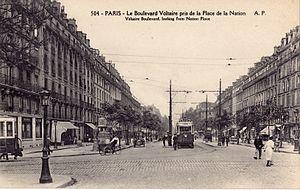
Carte postale ancienne éditée par AP, n°504 :PARIS - Le Boulevard Voltaire pris de la Place de la Nation
Le 11ᵉ arrondissement de Paris est un des vingt arrondissements de Paris. Il est situé sur la rive droite de la Seine entre les places de la Nation, de la République et de la Bastille. Son maire est François Vauglin.
La Société des transports en commun de la région parisienne, ou STCRP, est la société qui a exploité les transports de voyageurs en surface dans l'ancien département de la Seine de 1921 à 1941, pour le compte de cette collectivité.